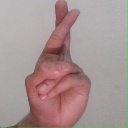
अक्षर: र